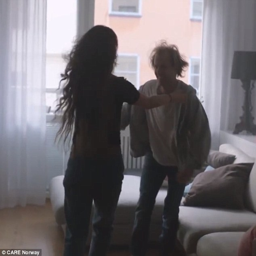
the young woman meets and falls head over heels in love but there 's not a happy ending .